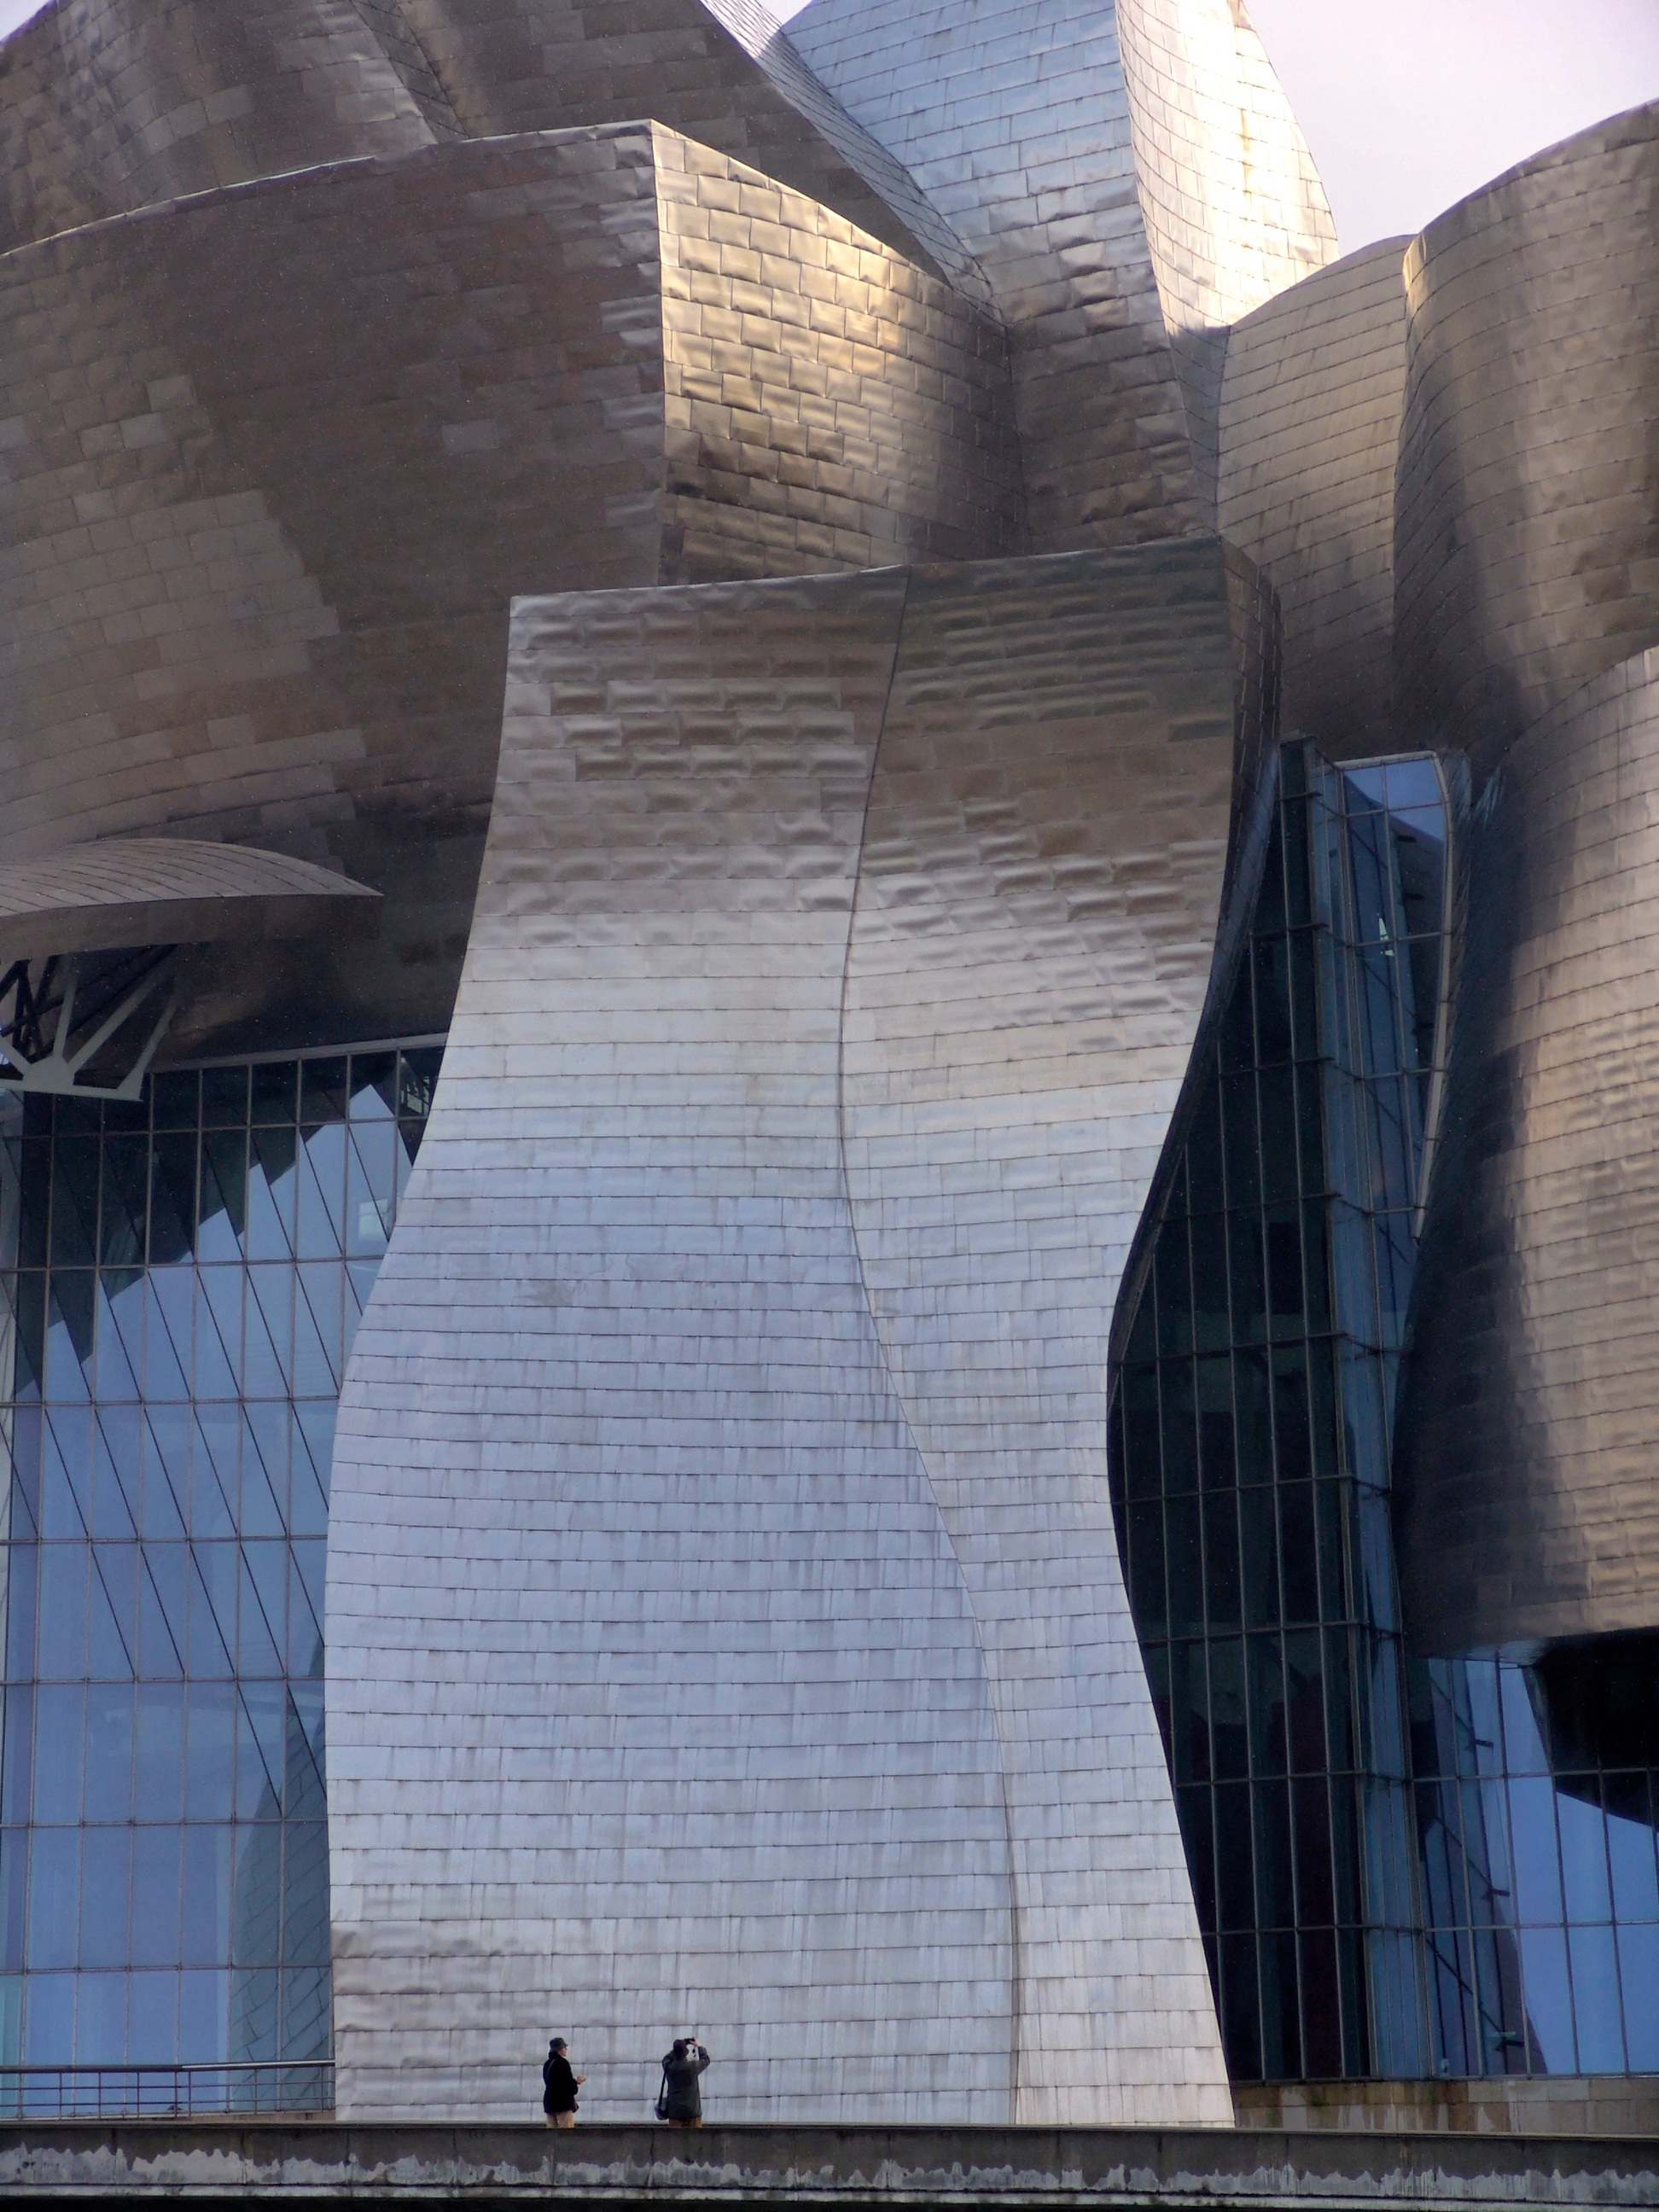
architecture, wood, wall, monument, travel, museum, landmark, facade, blue, trip, artwork, places of interest, art, bilbao, guggenheim